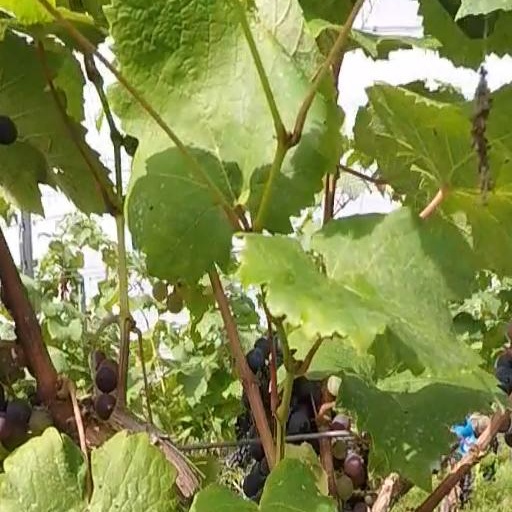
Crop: grape